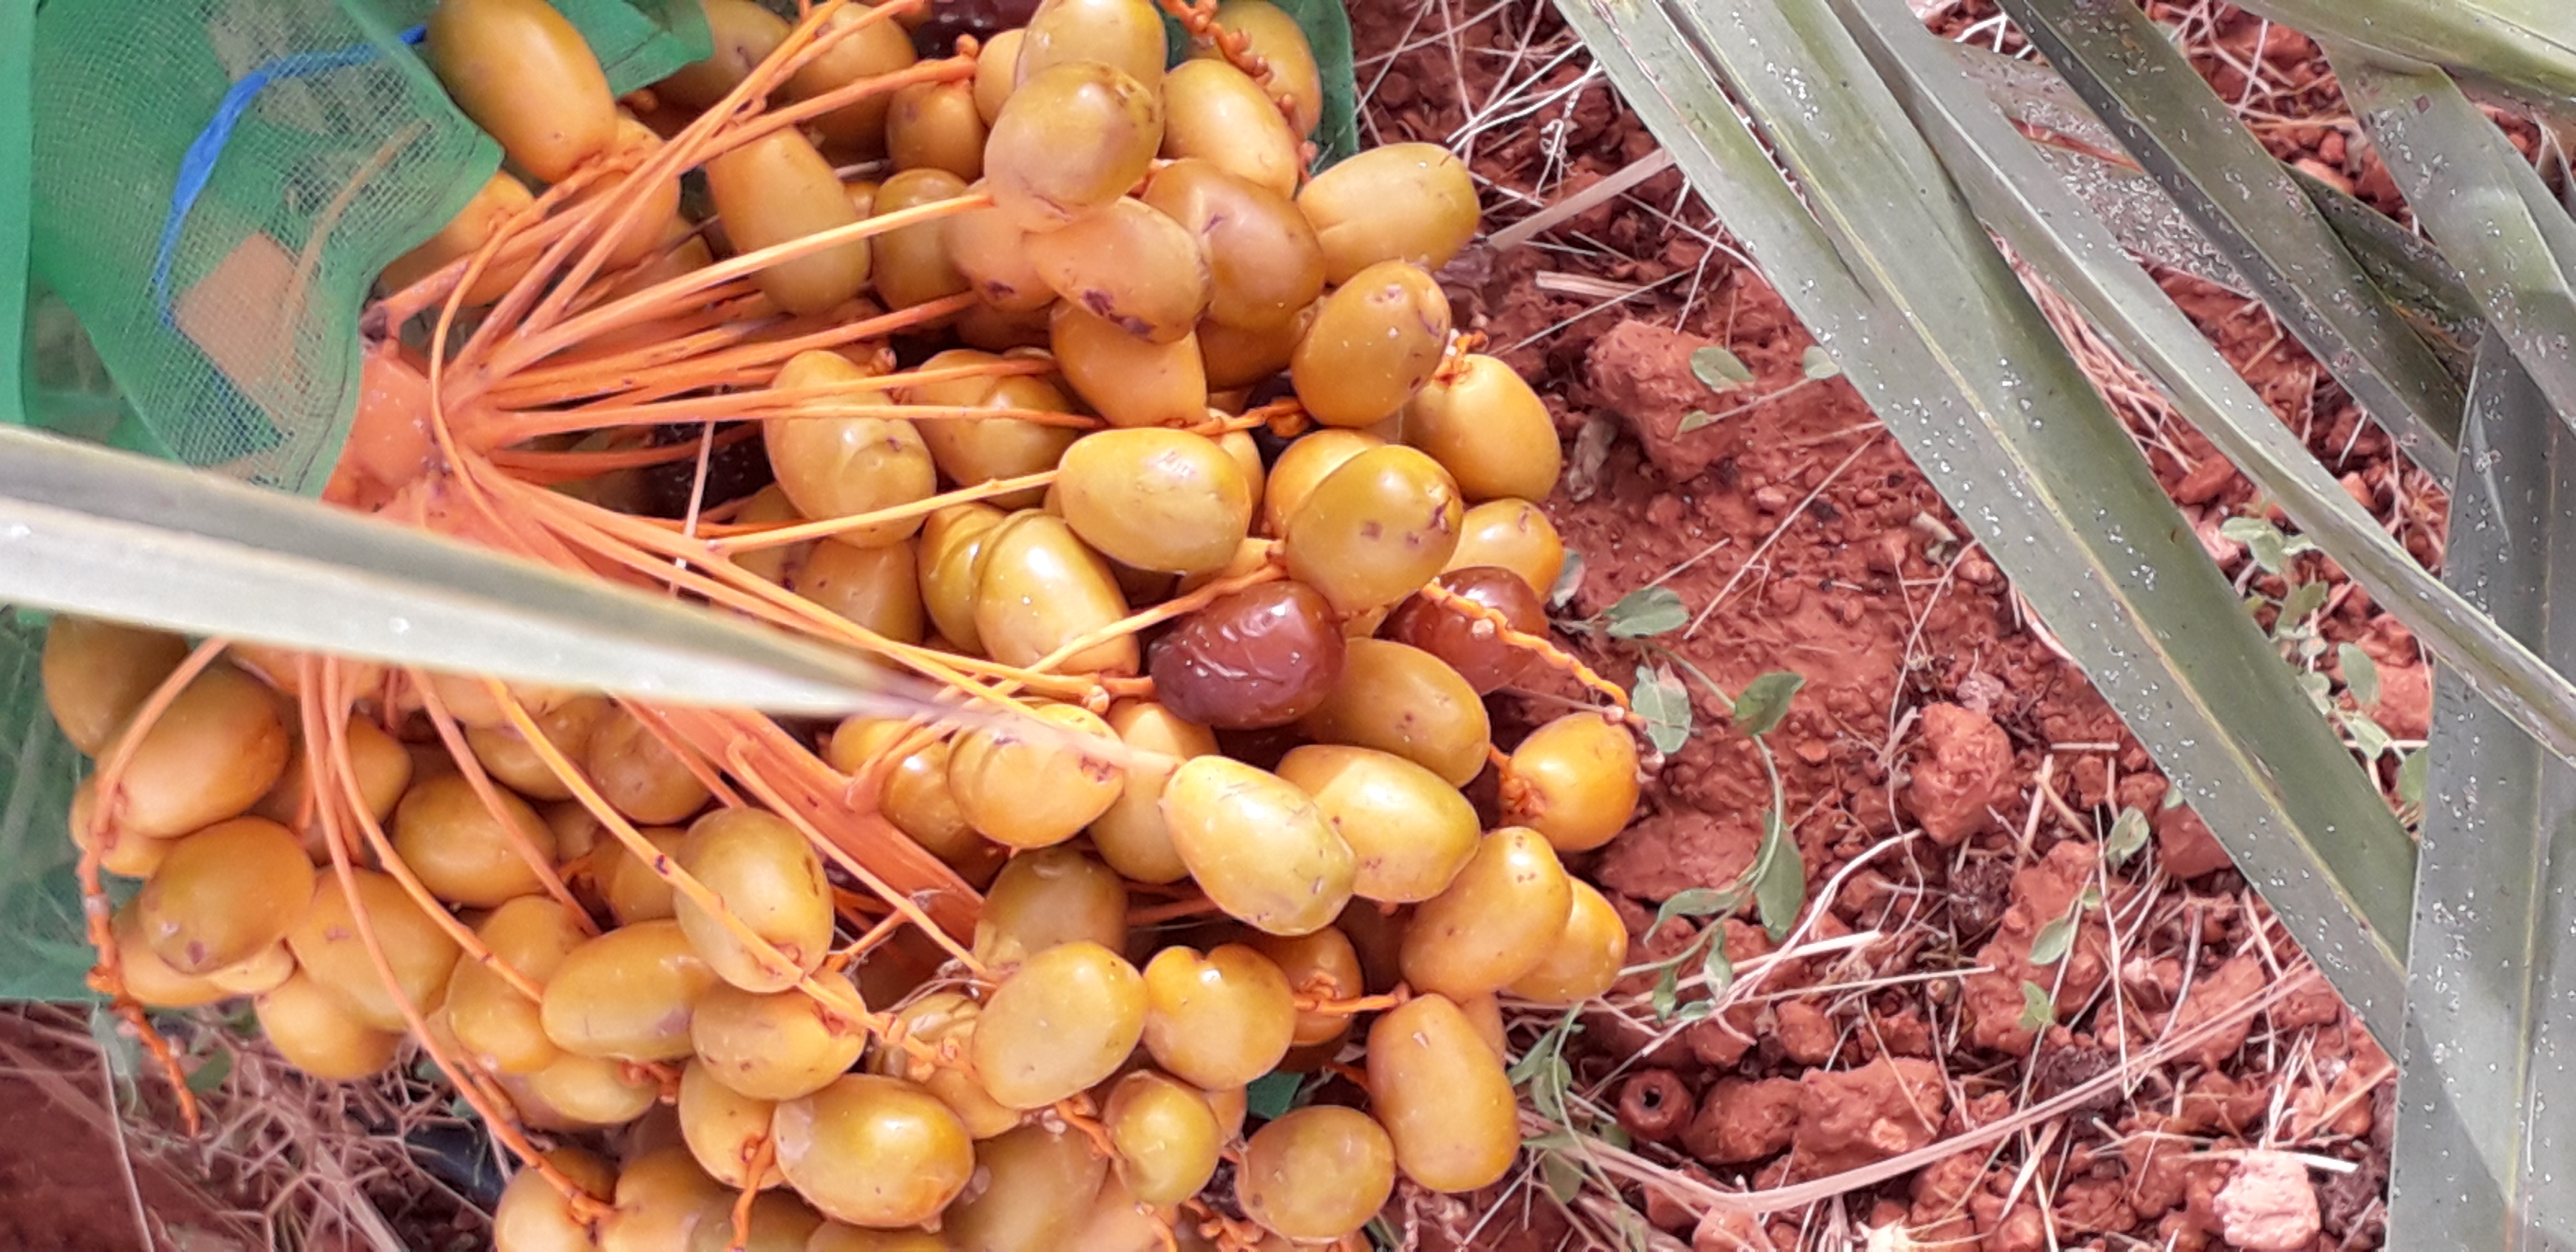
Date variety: Boufagous